Hadiya Davletshina

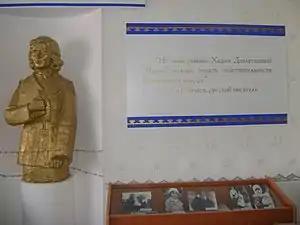
Museum of Hadiya Davletshina in Birsk

Hadiya Ilyasova received her primary education in a rural madrasah, then in a Soviet school. When her father died in 1919, the girl had to take care of the family. Hadiya had to work to feed a deaf mother and three brothers and sisters.